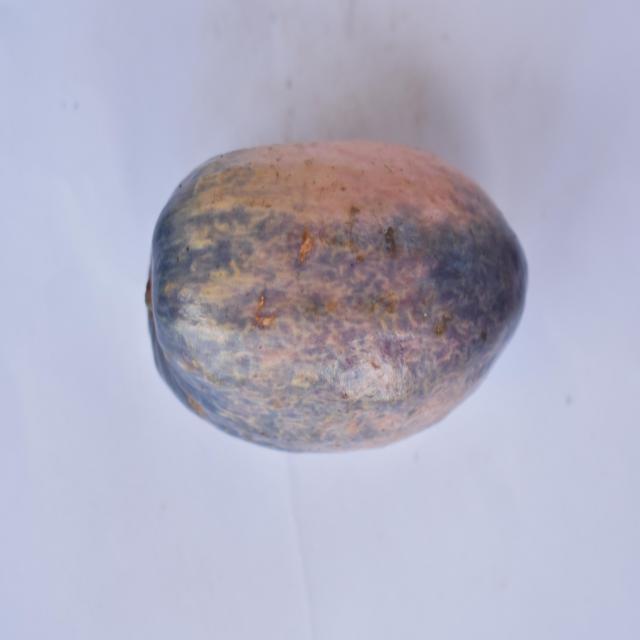
Plum grade: unripe